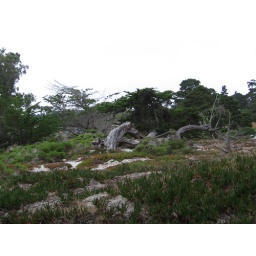
More scrub and trees near the beach